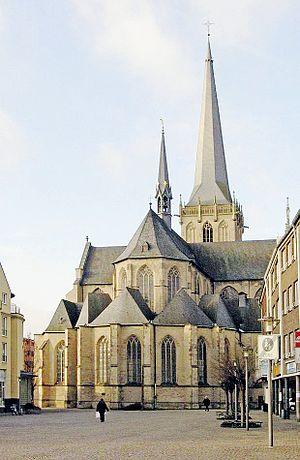
Wesel est une ville hanséate allemande située au bord du cours inférieur du Rhin se trouve à la limite nord-ouest de la région de la Ruhr en Rhénanie-du-Nord-Westphalie. C'est une commune autonome et le chef-lieu de l'arrondissement de Wesel du district de Düsseldorf ; elle est membre de la Hanse, de l'Eurorégion Rhin-Waal et de l'association cycliste des villes et agglomérations de Rhénanie-du-Nord-Westphalie.